Fritz Mahler

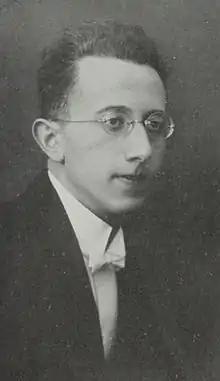
Fritz Mahler in 1925

Fritz Mahler (July 16, 1901 – June 18, 1973) was an Austrian-born conductor.